Monty Lord

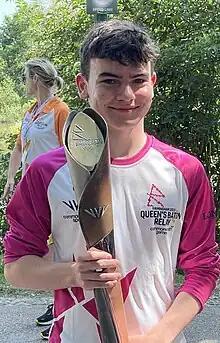
Lord in 2022

Lord has been described in "The Daily Telegraph" as a "something of a polymath". He holds five Guinness World Records for memory challenges.